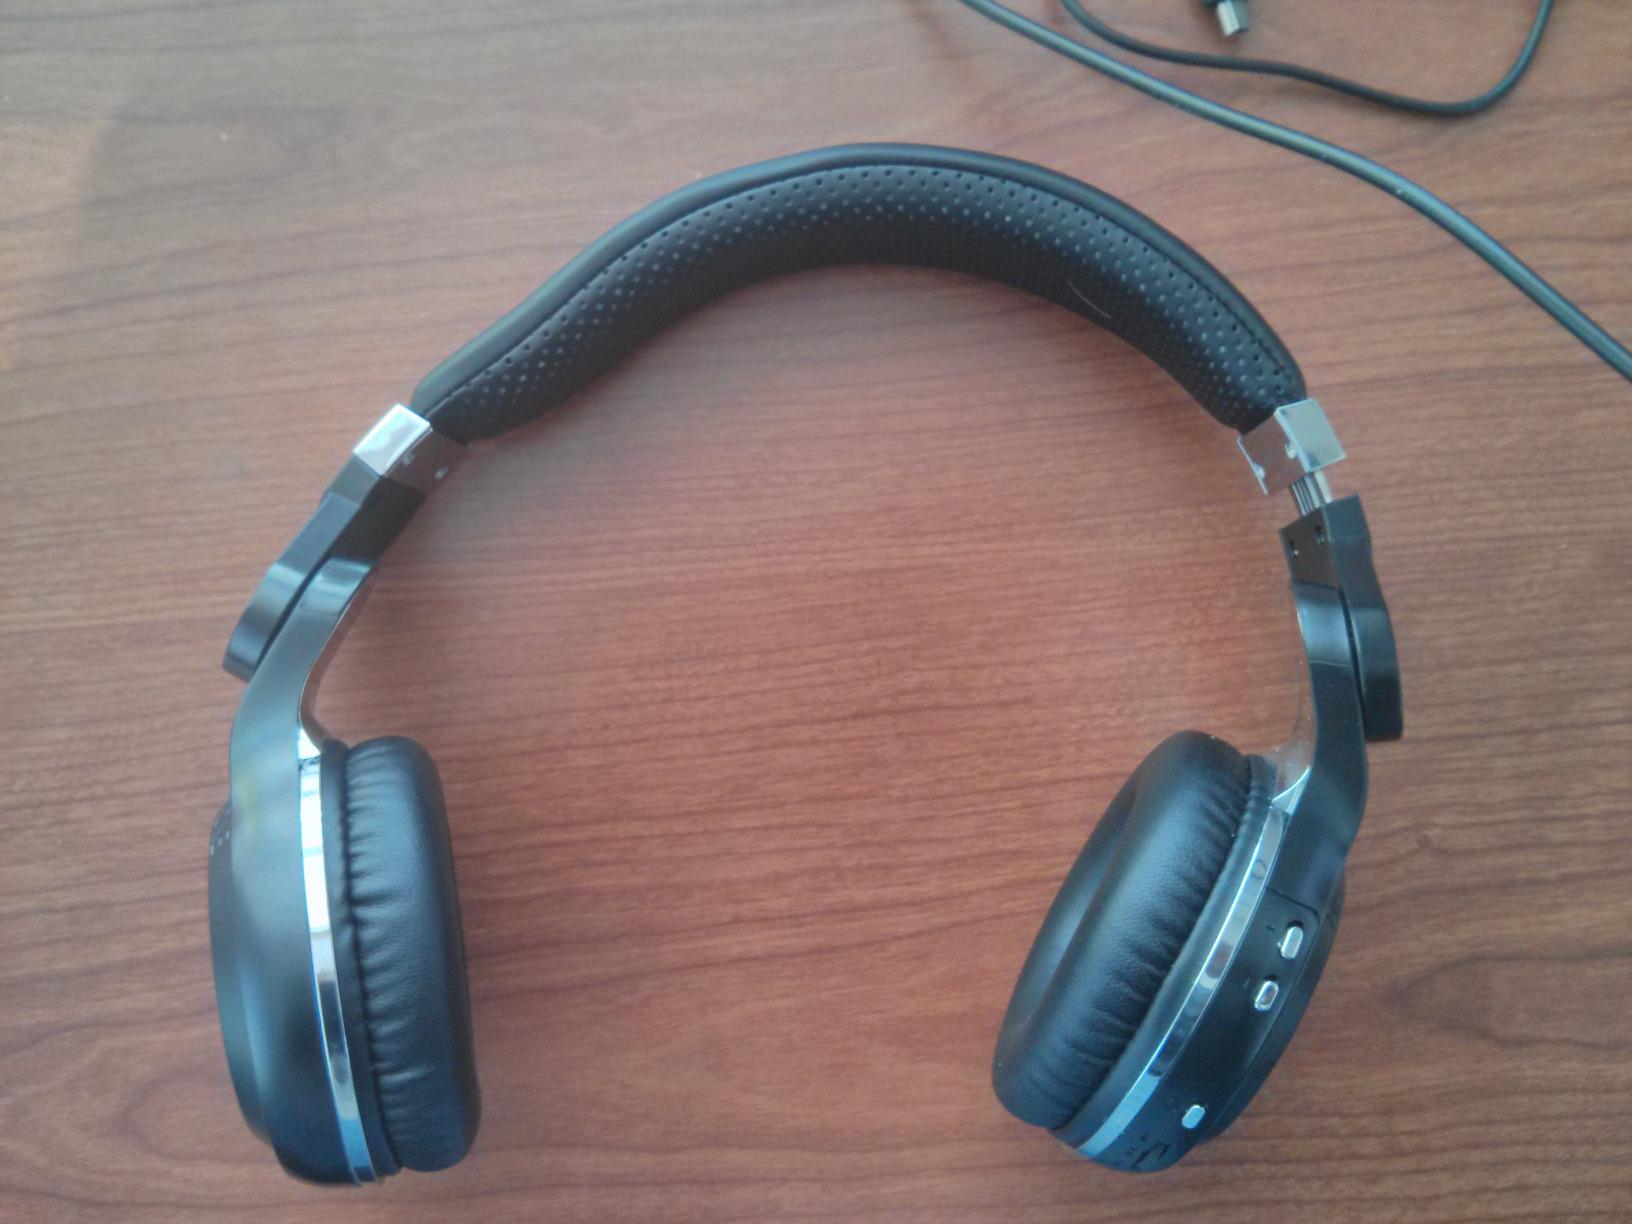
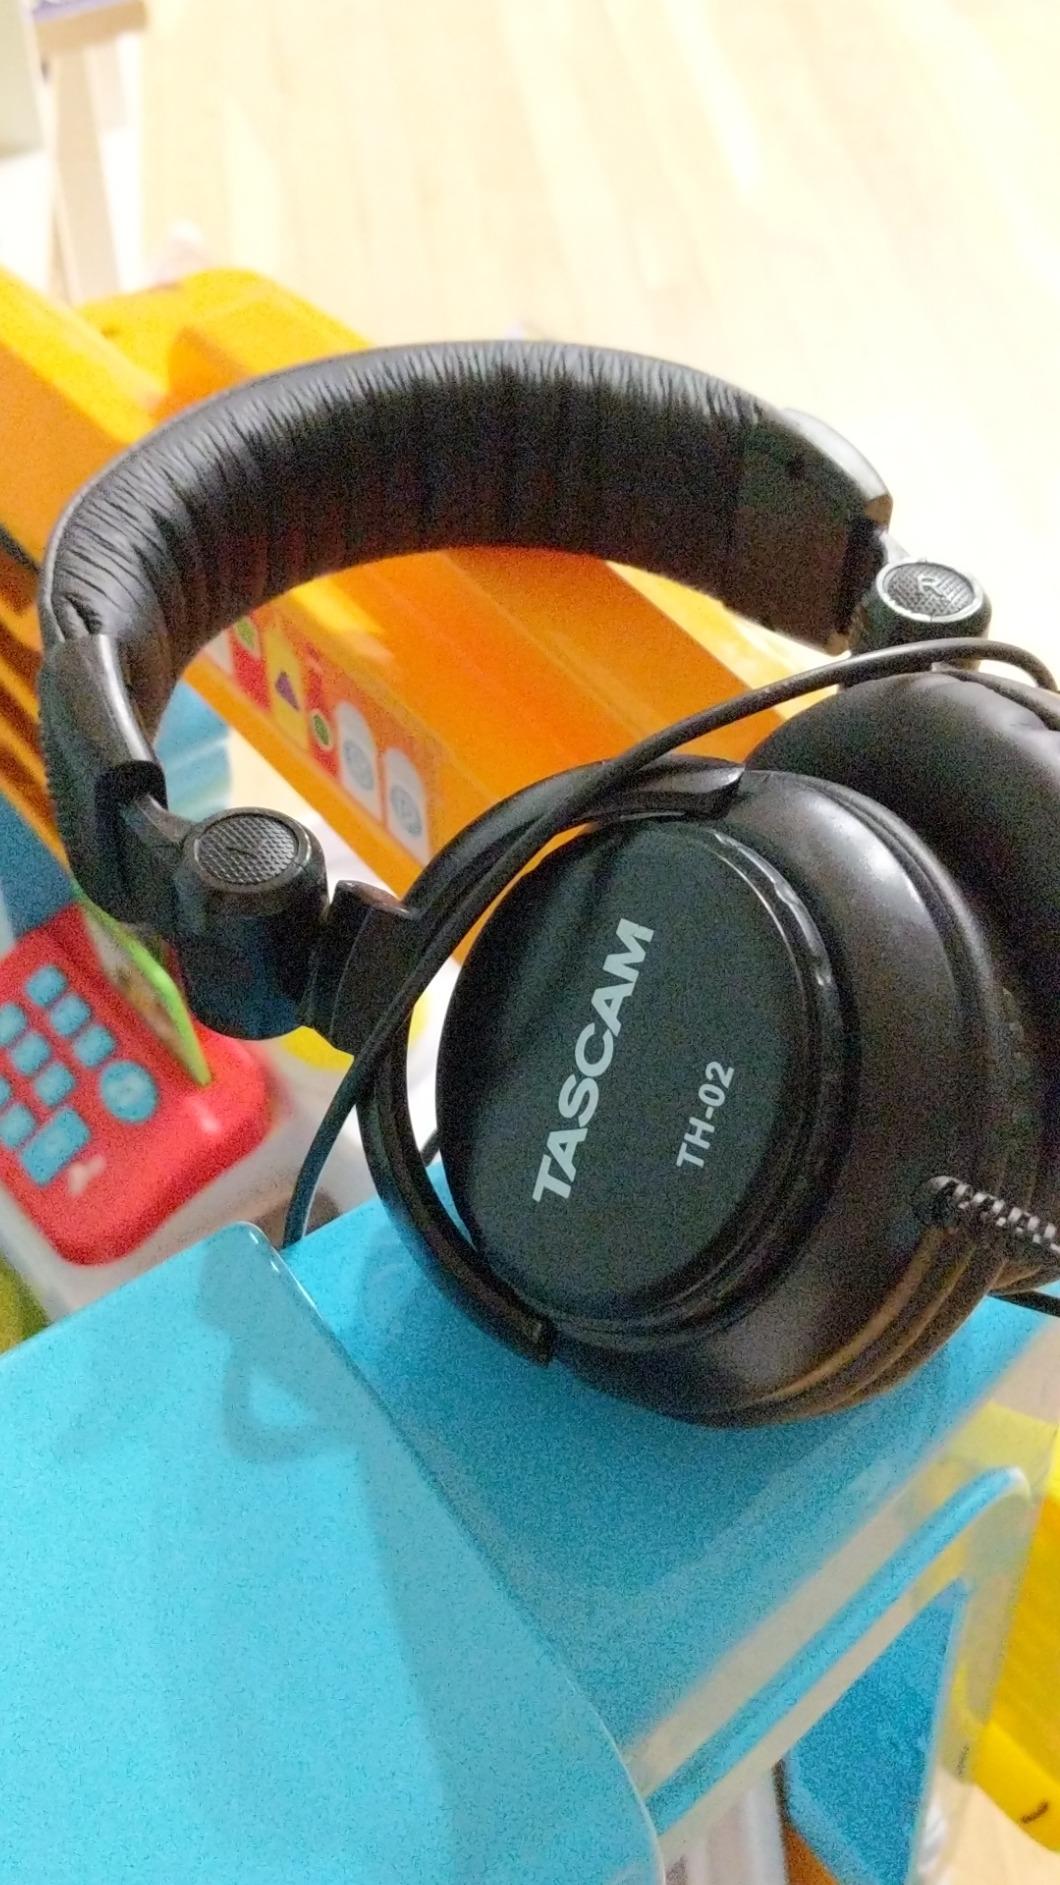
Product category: headphones
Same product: no